Pearl

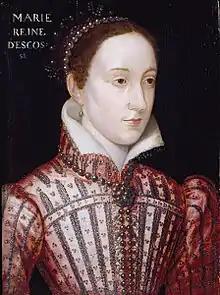
"Mary, Queen of Scots" wearing a rope of pearls.

Fine quality natural pearls are very rare jewels. Their values are determined similarly to those of other precious gems, according to size, shape, color, quality of surface, orient, and luster.